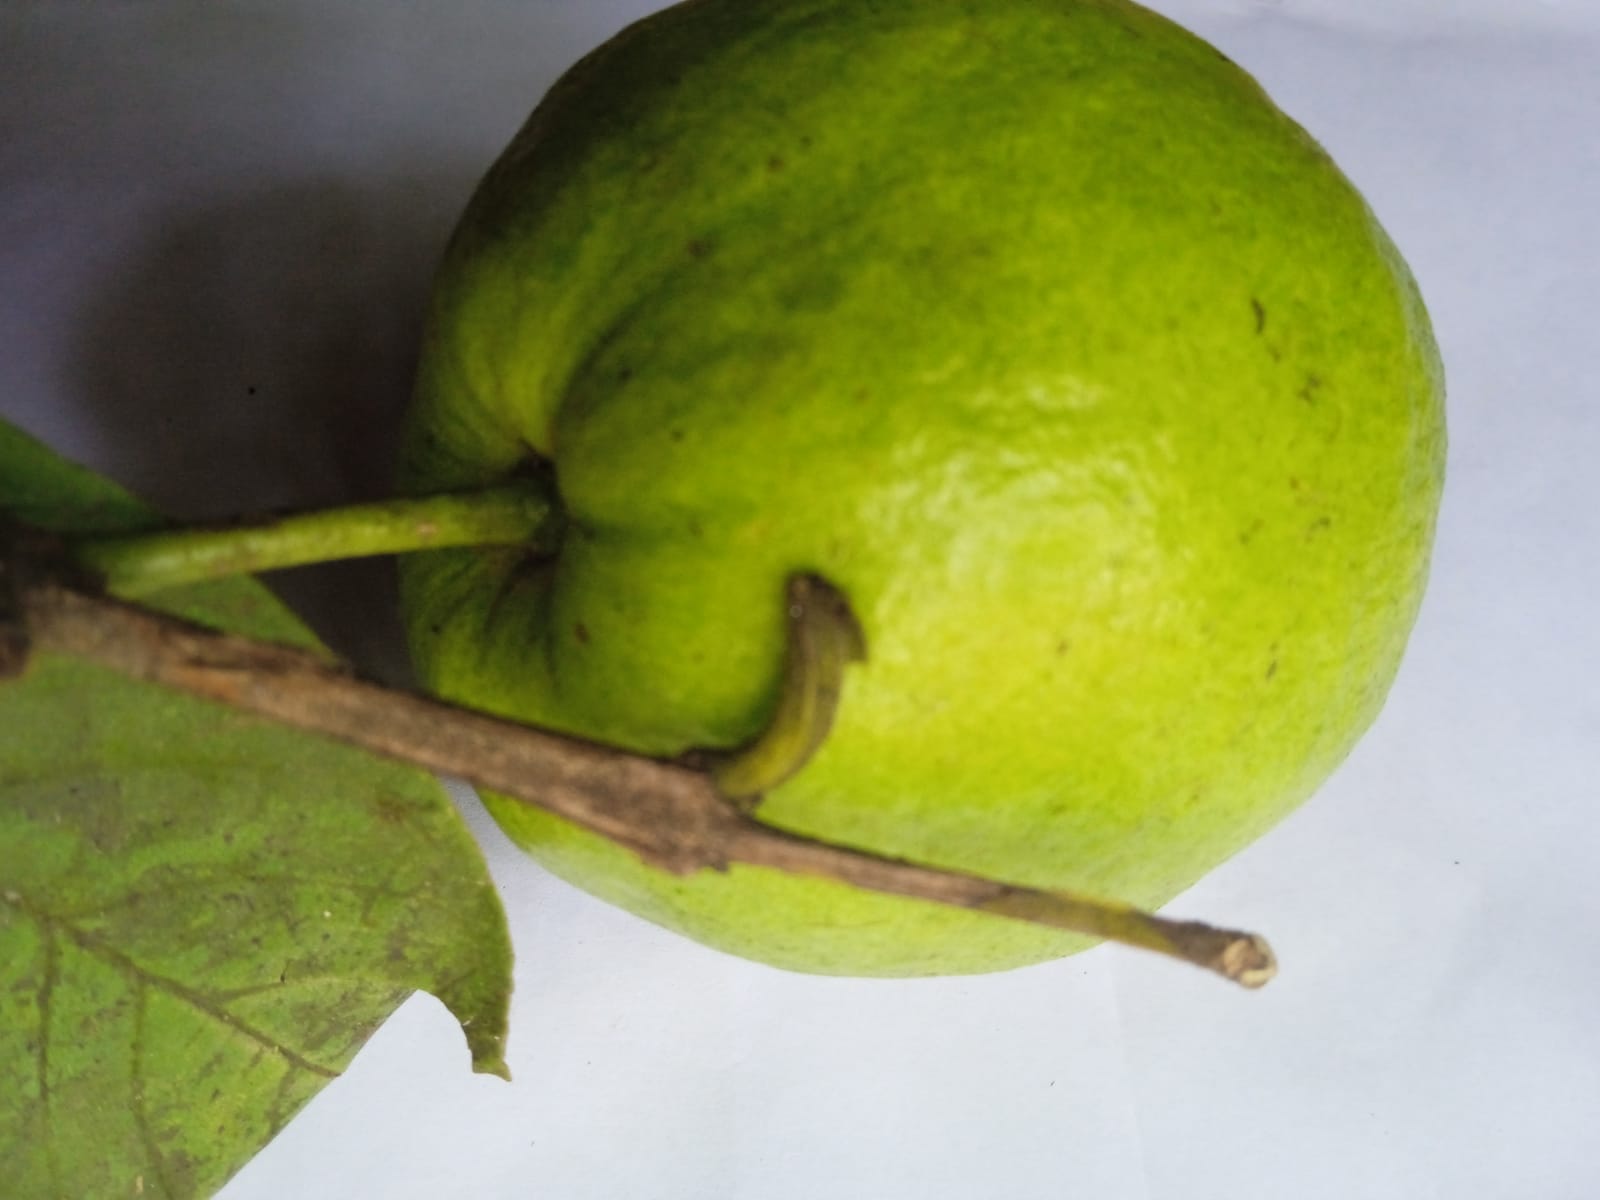
Fruit: guava
Condition: fresh